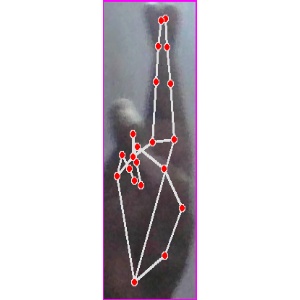
अक्षर: र